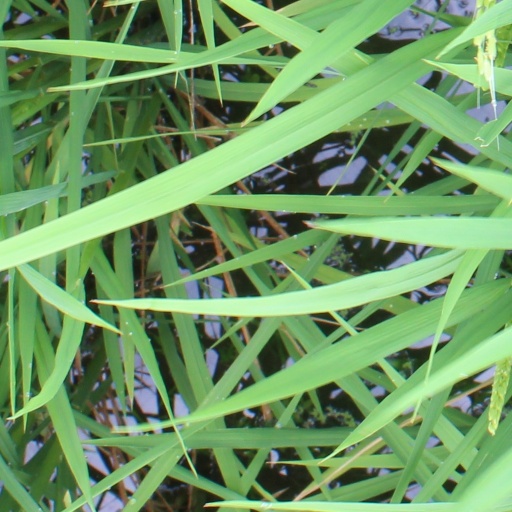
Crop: rice